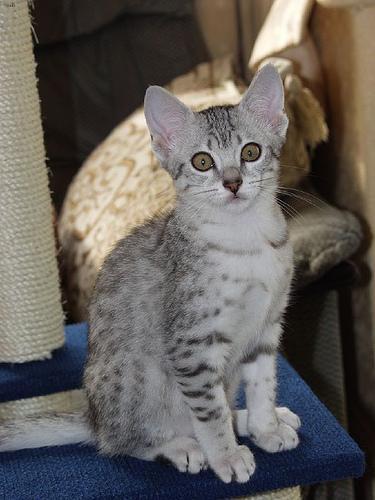
Egyptian Mau